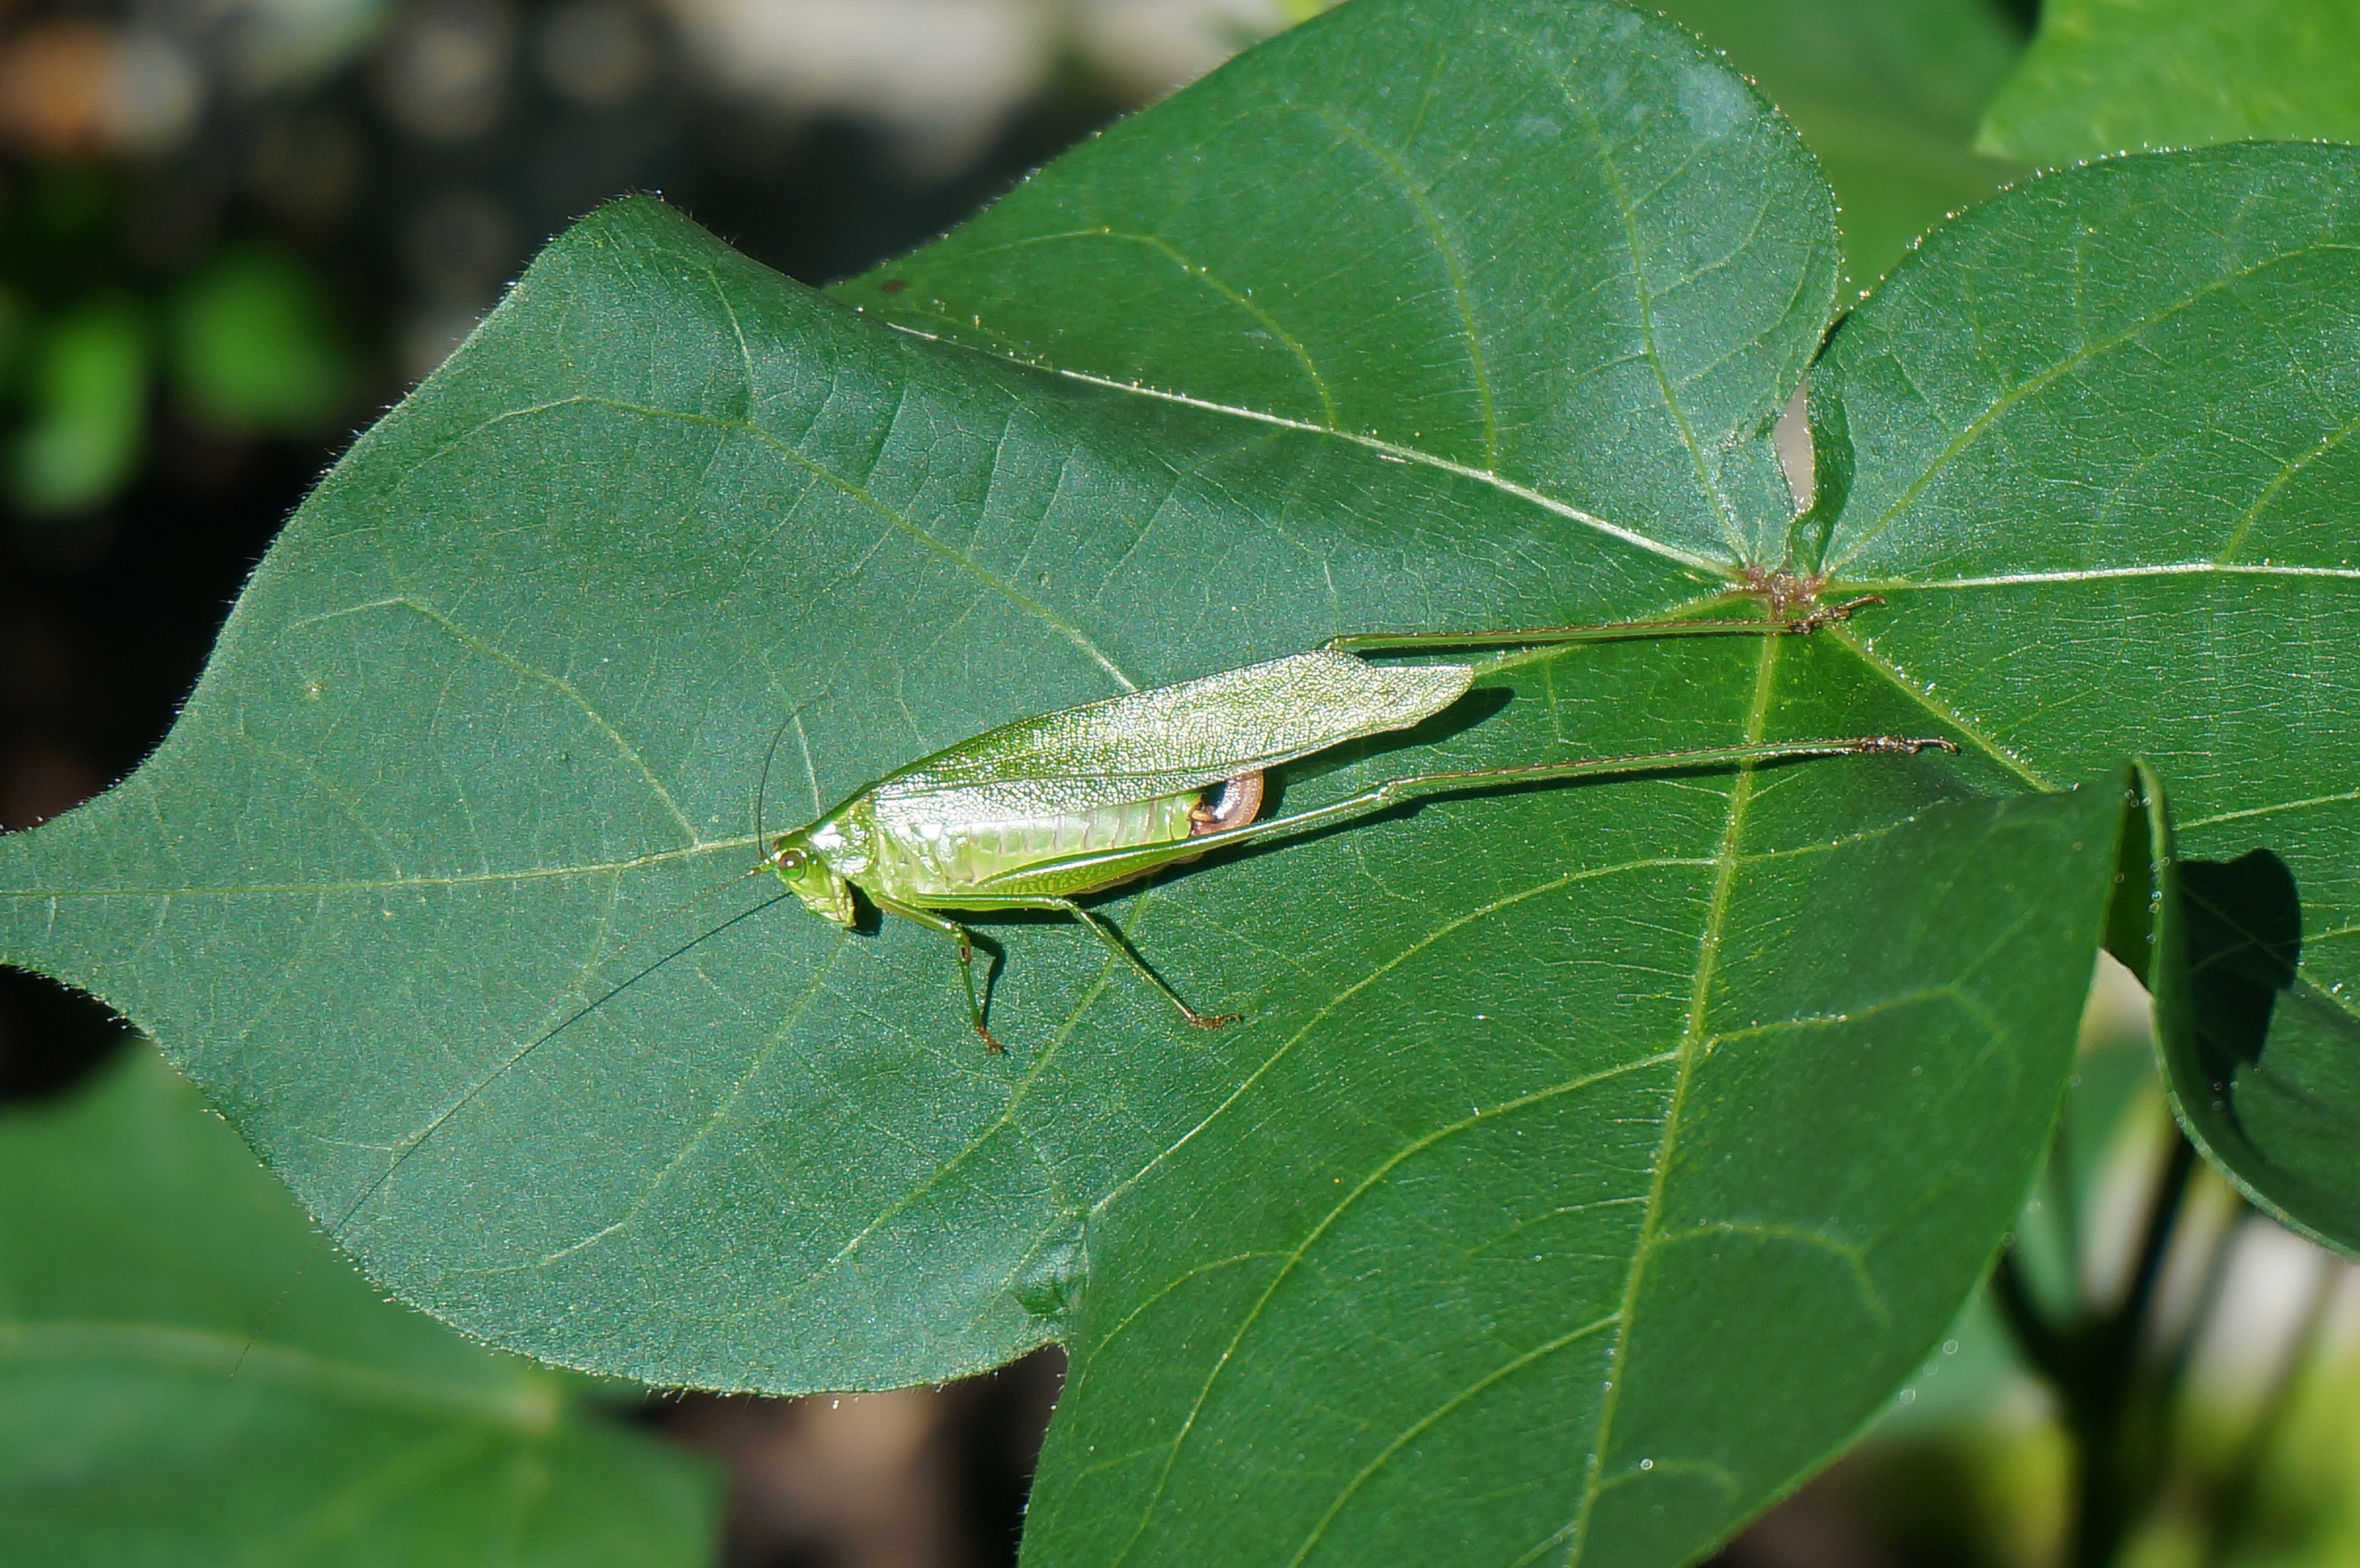
tree, nature, plant, leaf, flower, animal, green, insect, botany, garden, flora, fauna, invertebrate, leaves, cotton, grasshopper, unusual, macro photography, cotton plant leaves, sunbathing grasshopper on cotton